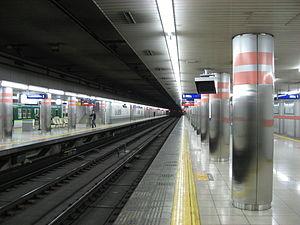
La gare de Sanjō est une gare ferroviaire de la ville de Kyoto au Japon. La gare est gérée par la compagnie Keihan.